Roger Long

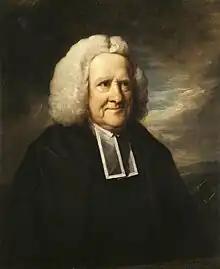
Roger Long by Benjamin Wilson

Roger Long (1680 – 16 December 1770) was an English astronomer, and Master of Pembroke College, Cambridge between 1733 and 1770.